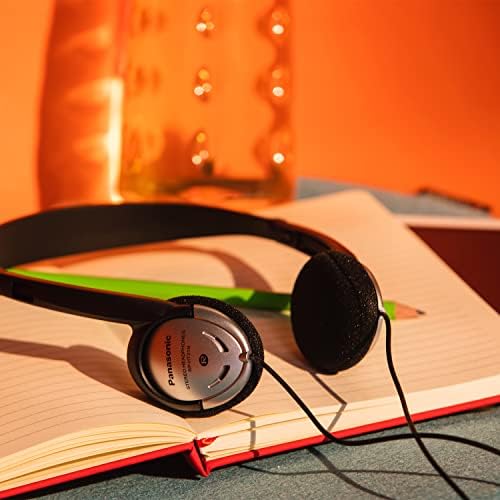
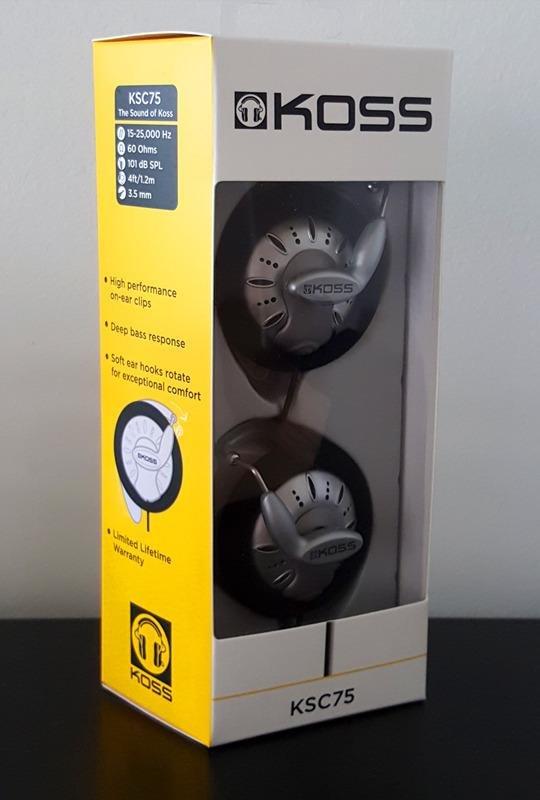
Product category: headphones
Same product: no